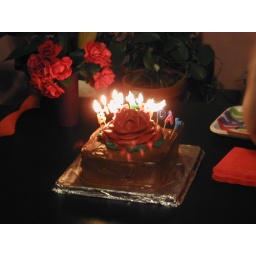
I love the way the roses look in the candle light.